St. Francois Mountains

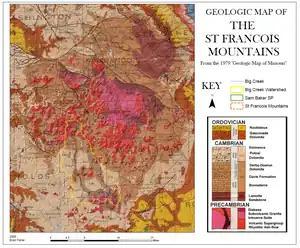
Geologic map of the St. Francois Mountain region

The St. Francois Mountains were formed by volcanic and intrusive activity 1.485 billion years ago. By comparison, the Appalachians started forming about 460 million years ago, and the Rockies a mere 140 million years ago. When the Appalachians started forming, the St. Francois range was already twice as old as the Appalachians are today.